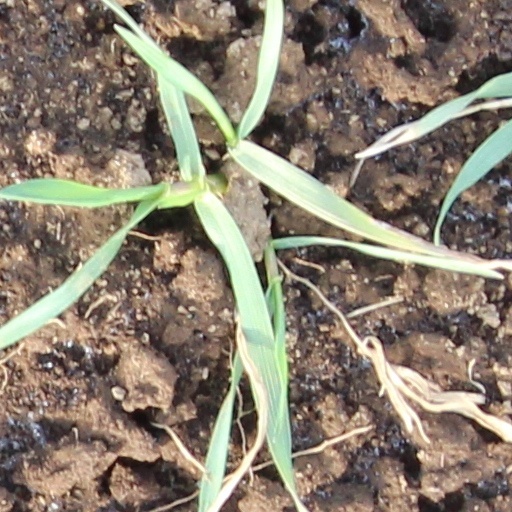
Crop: wheat